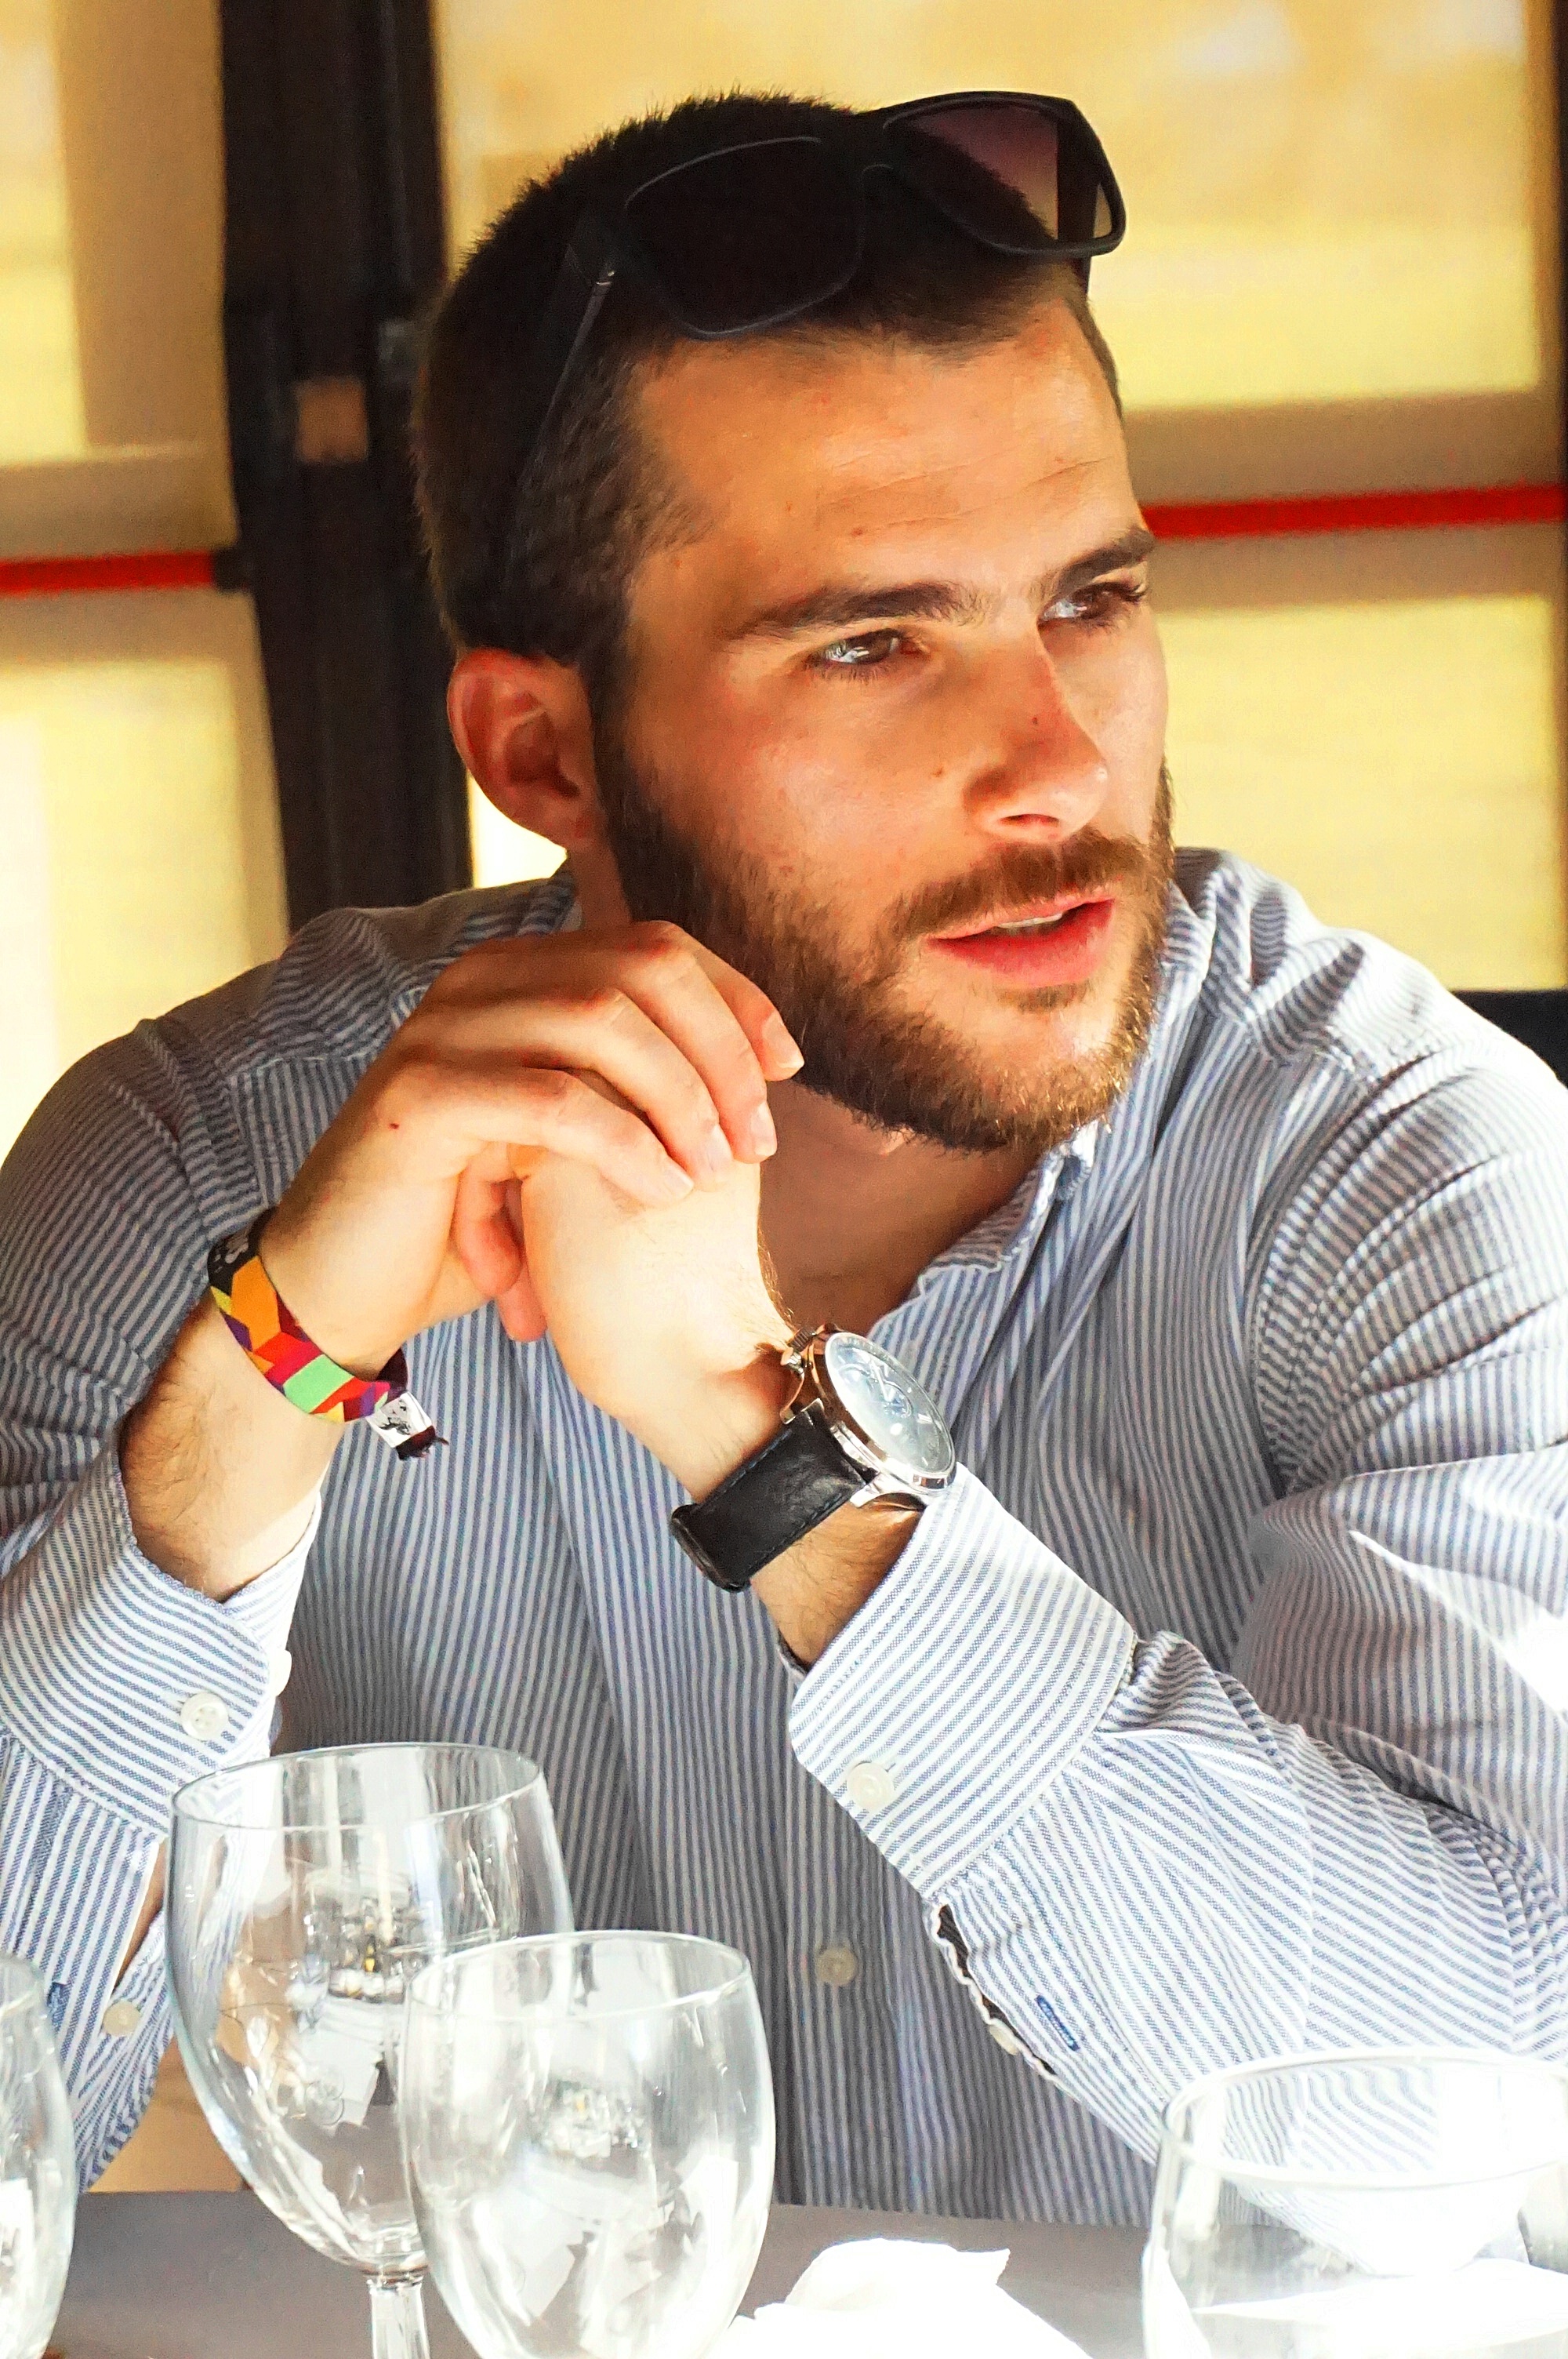
man, person, beard, young man, deep look, male face, man profile